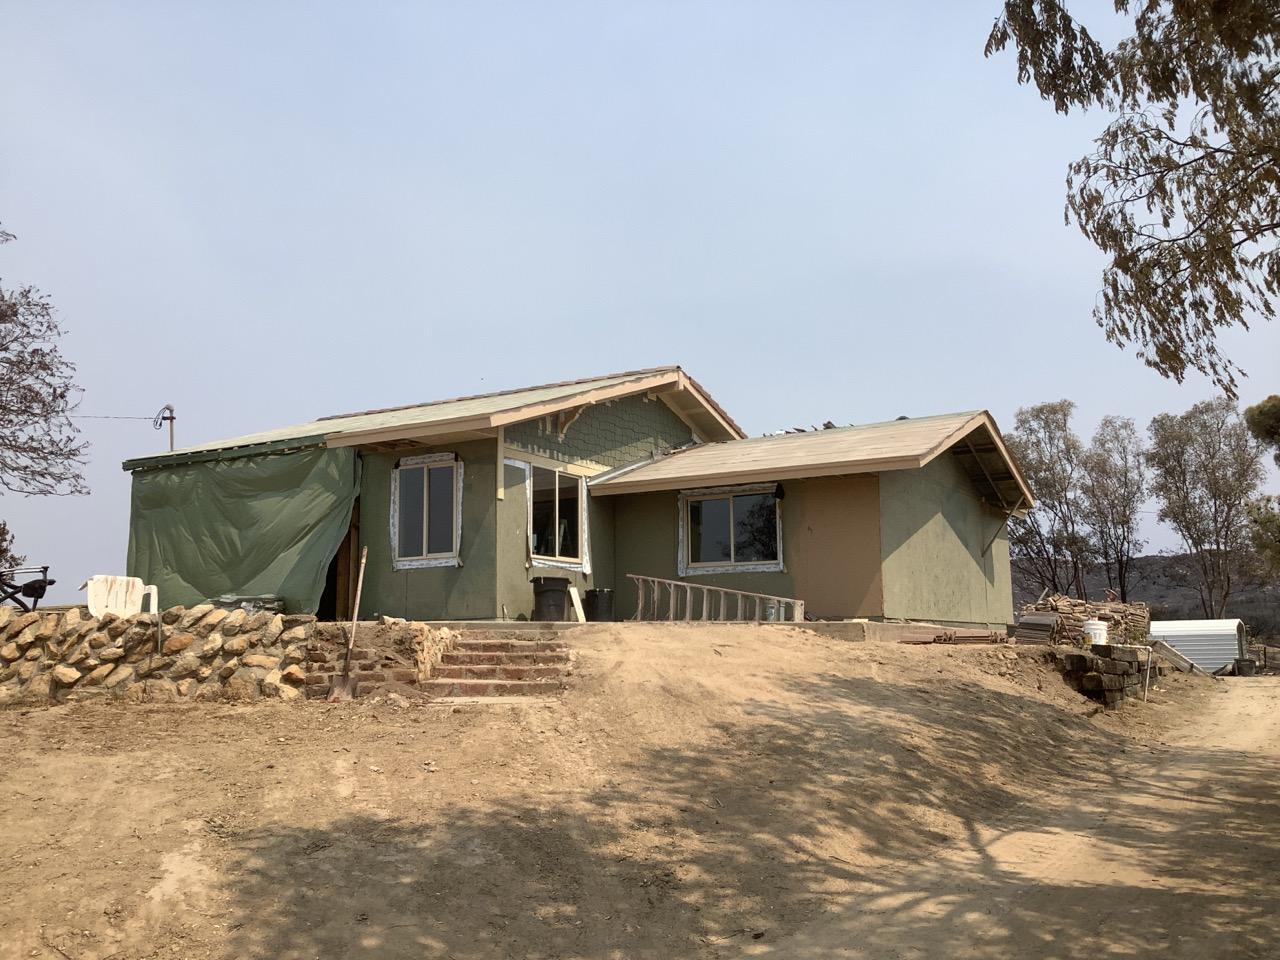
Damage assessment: no_damage